These Days (Powderfinger song)

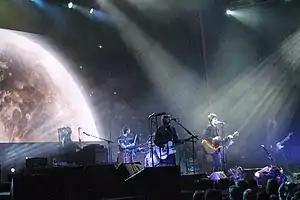
Powderfinger performing "These Days" on the "Across the Great Divide tour", 8 September 2007.

"These Days" topped the Triple J Hottest 100 chart in 1999, as the result of a nationwide listener poll. The song was also awarded "Song of the Year" at the 2000 Music Critic's Awards. In response to the award wins, Powderfinger said they were "excited" that they were voted #1 in a listener poll. Fanning jokingly said that "We worked out that being number one on the hottest 100 makes us the biggest band in the world because it's the biggest music poll in the world", before going on to make a mockery of the band's long time antagonist, Ben Lee, by saying "we remembered we can't be the biggest band in the world because Ben Lee is the biggest in the world!" Fanning continued to publicly insult Lee, eventually calling him a "precocious little cunt" in 2005.